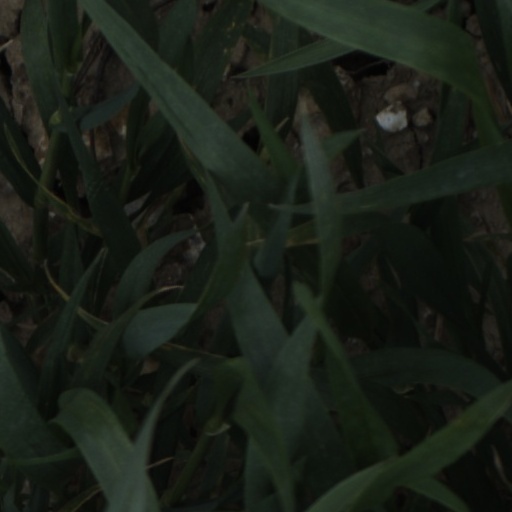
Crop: wheat